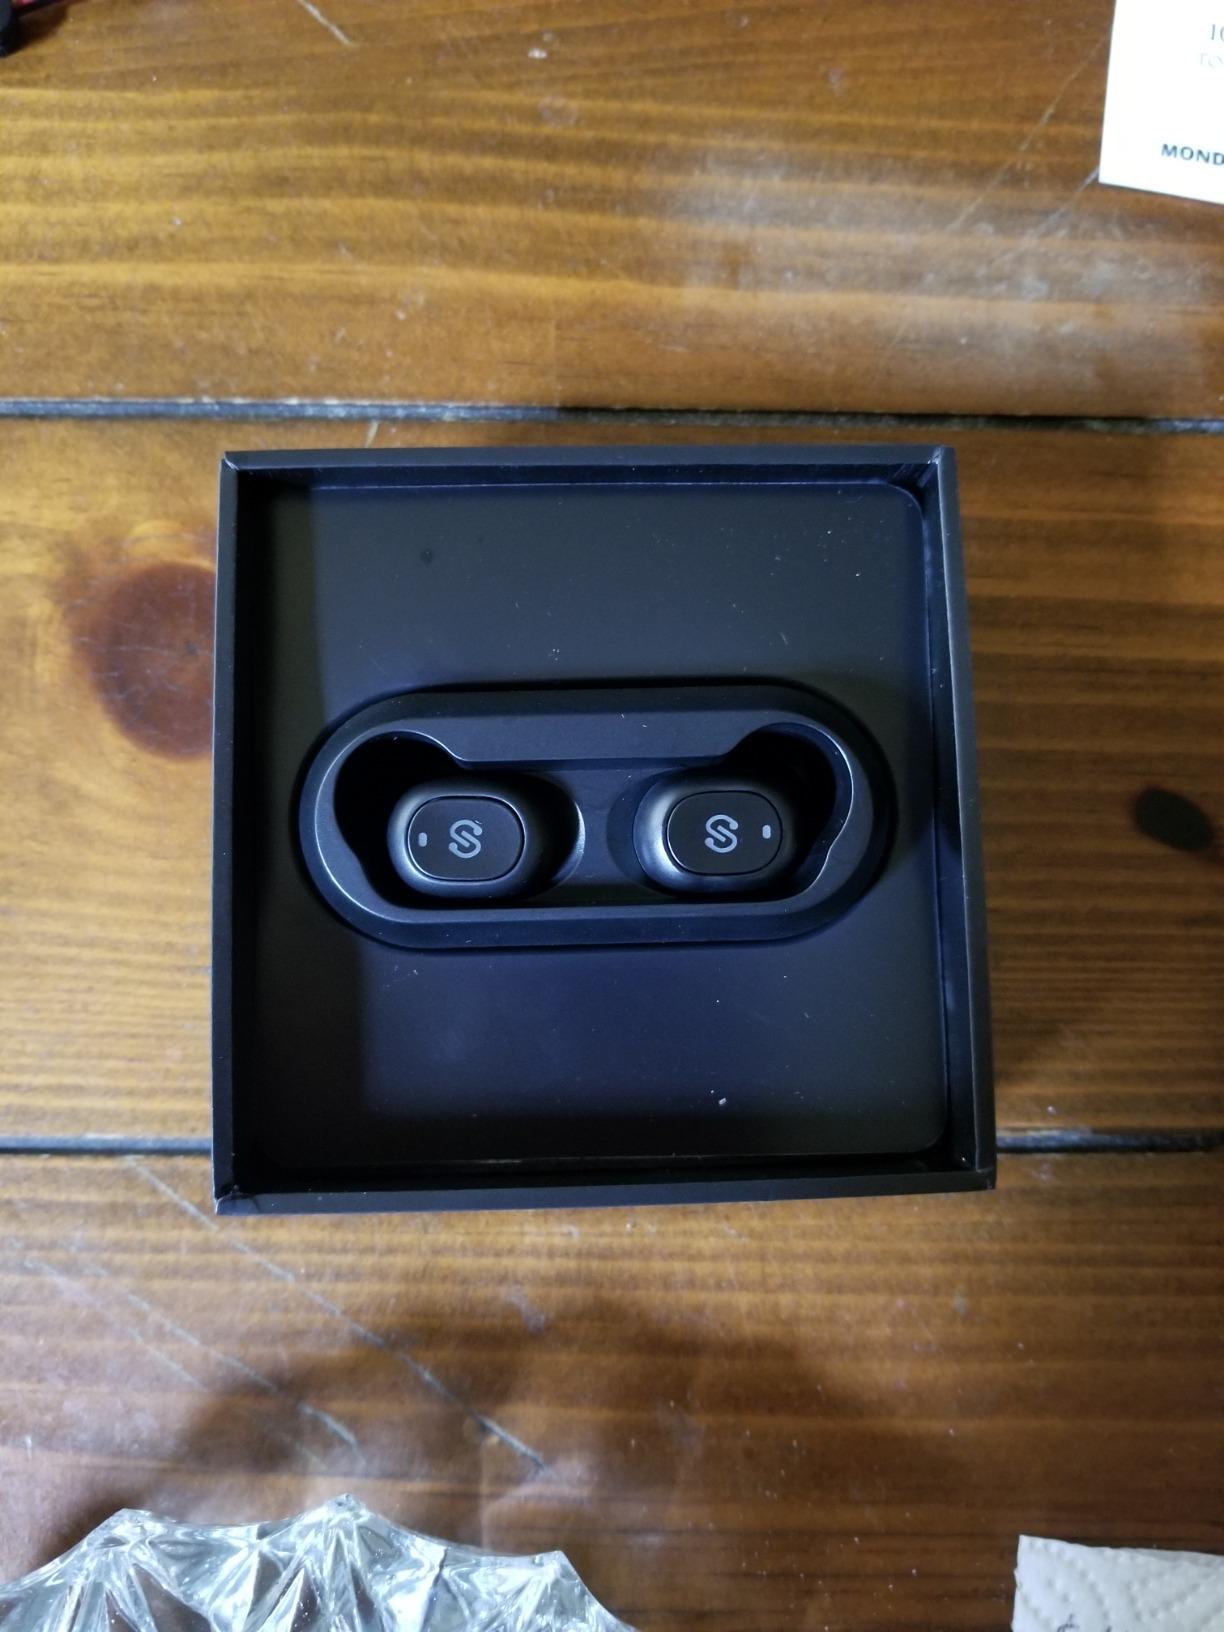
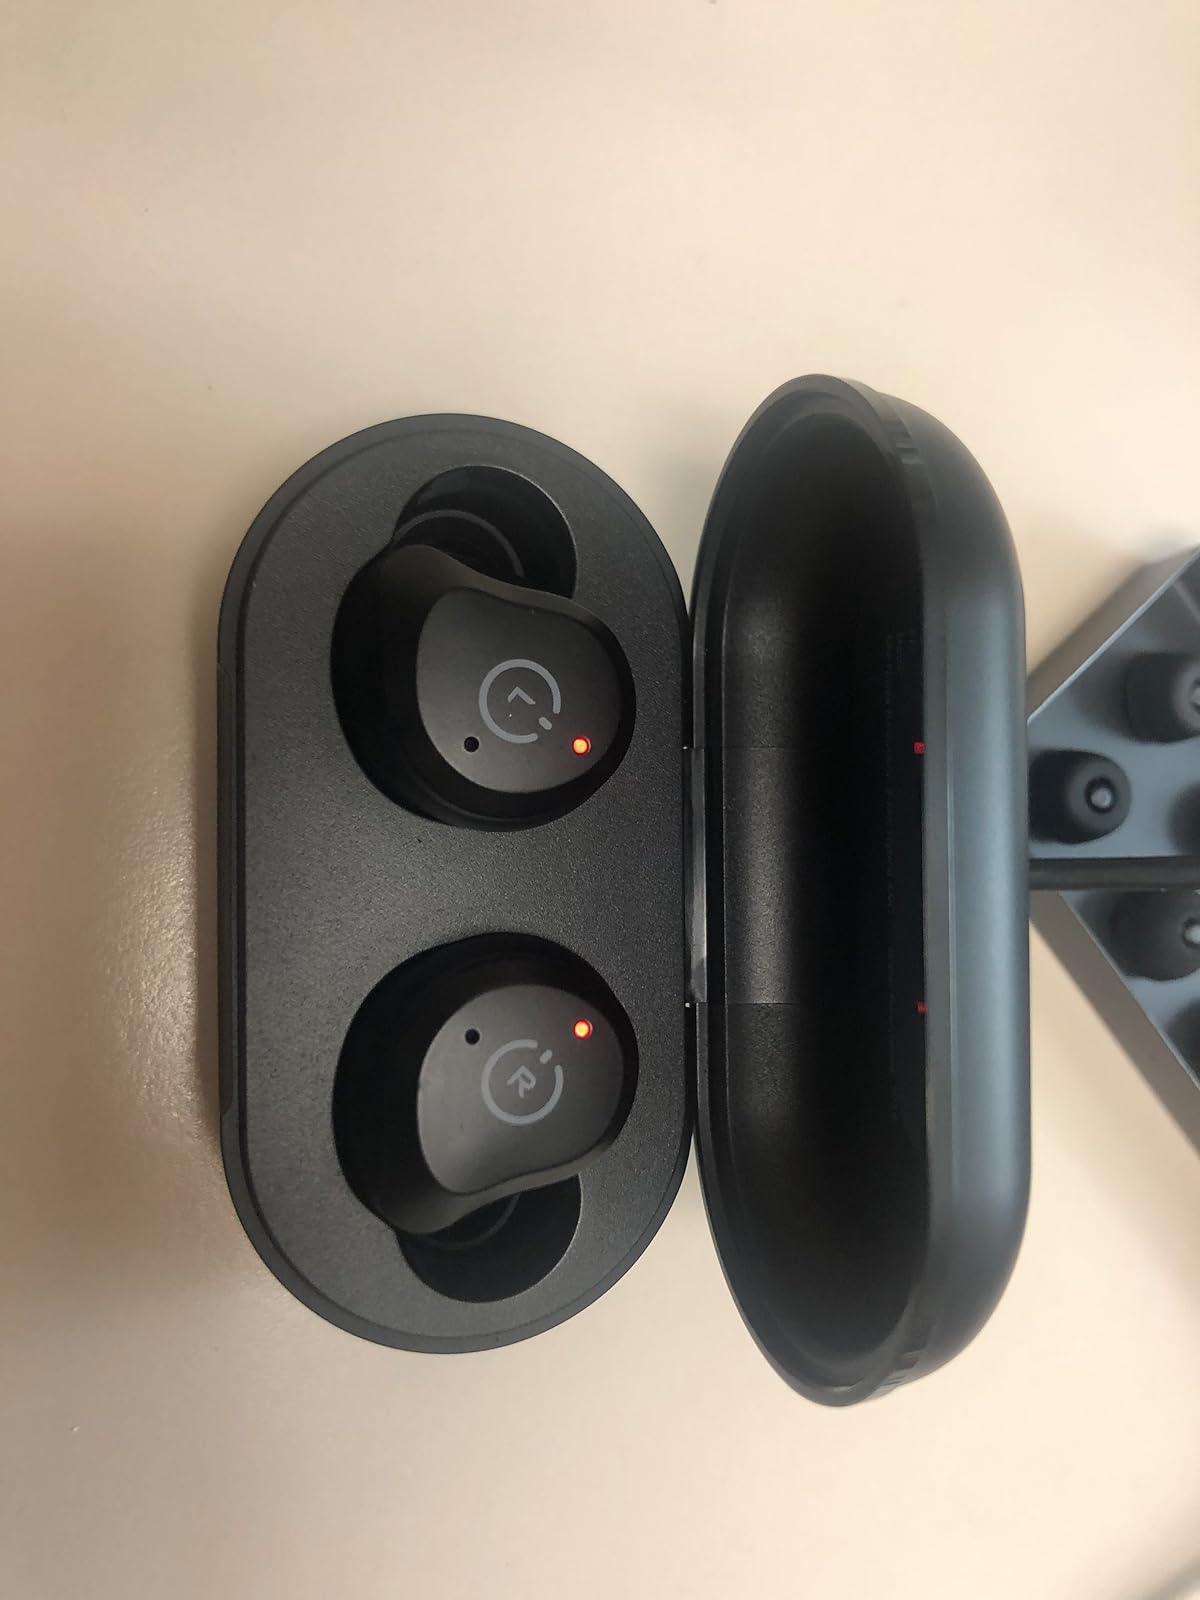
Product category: earbuds
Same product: no